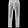
Label: Trouser